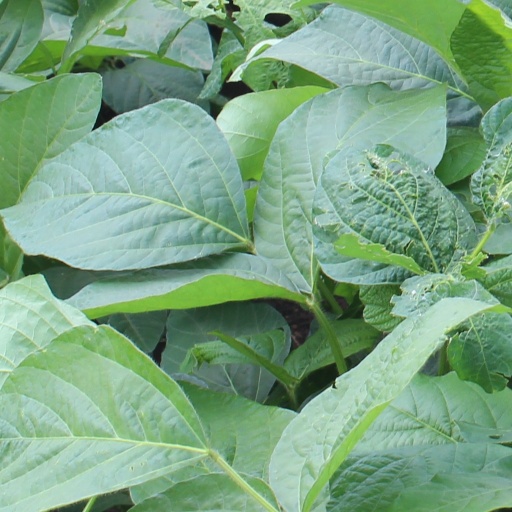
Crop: soybean